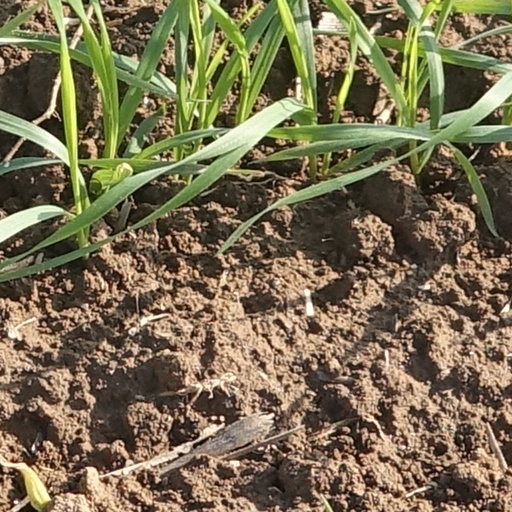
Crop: wheat